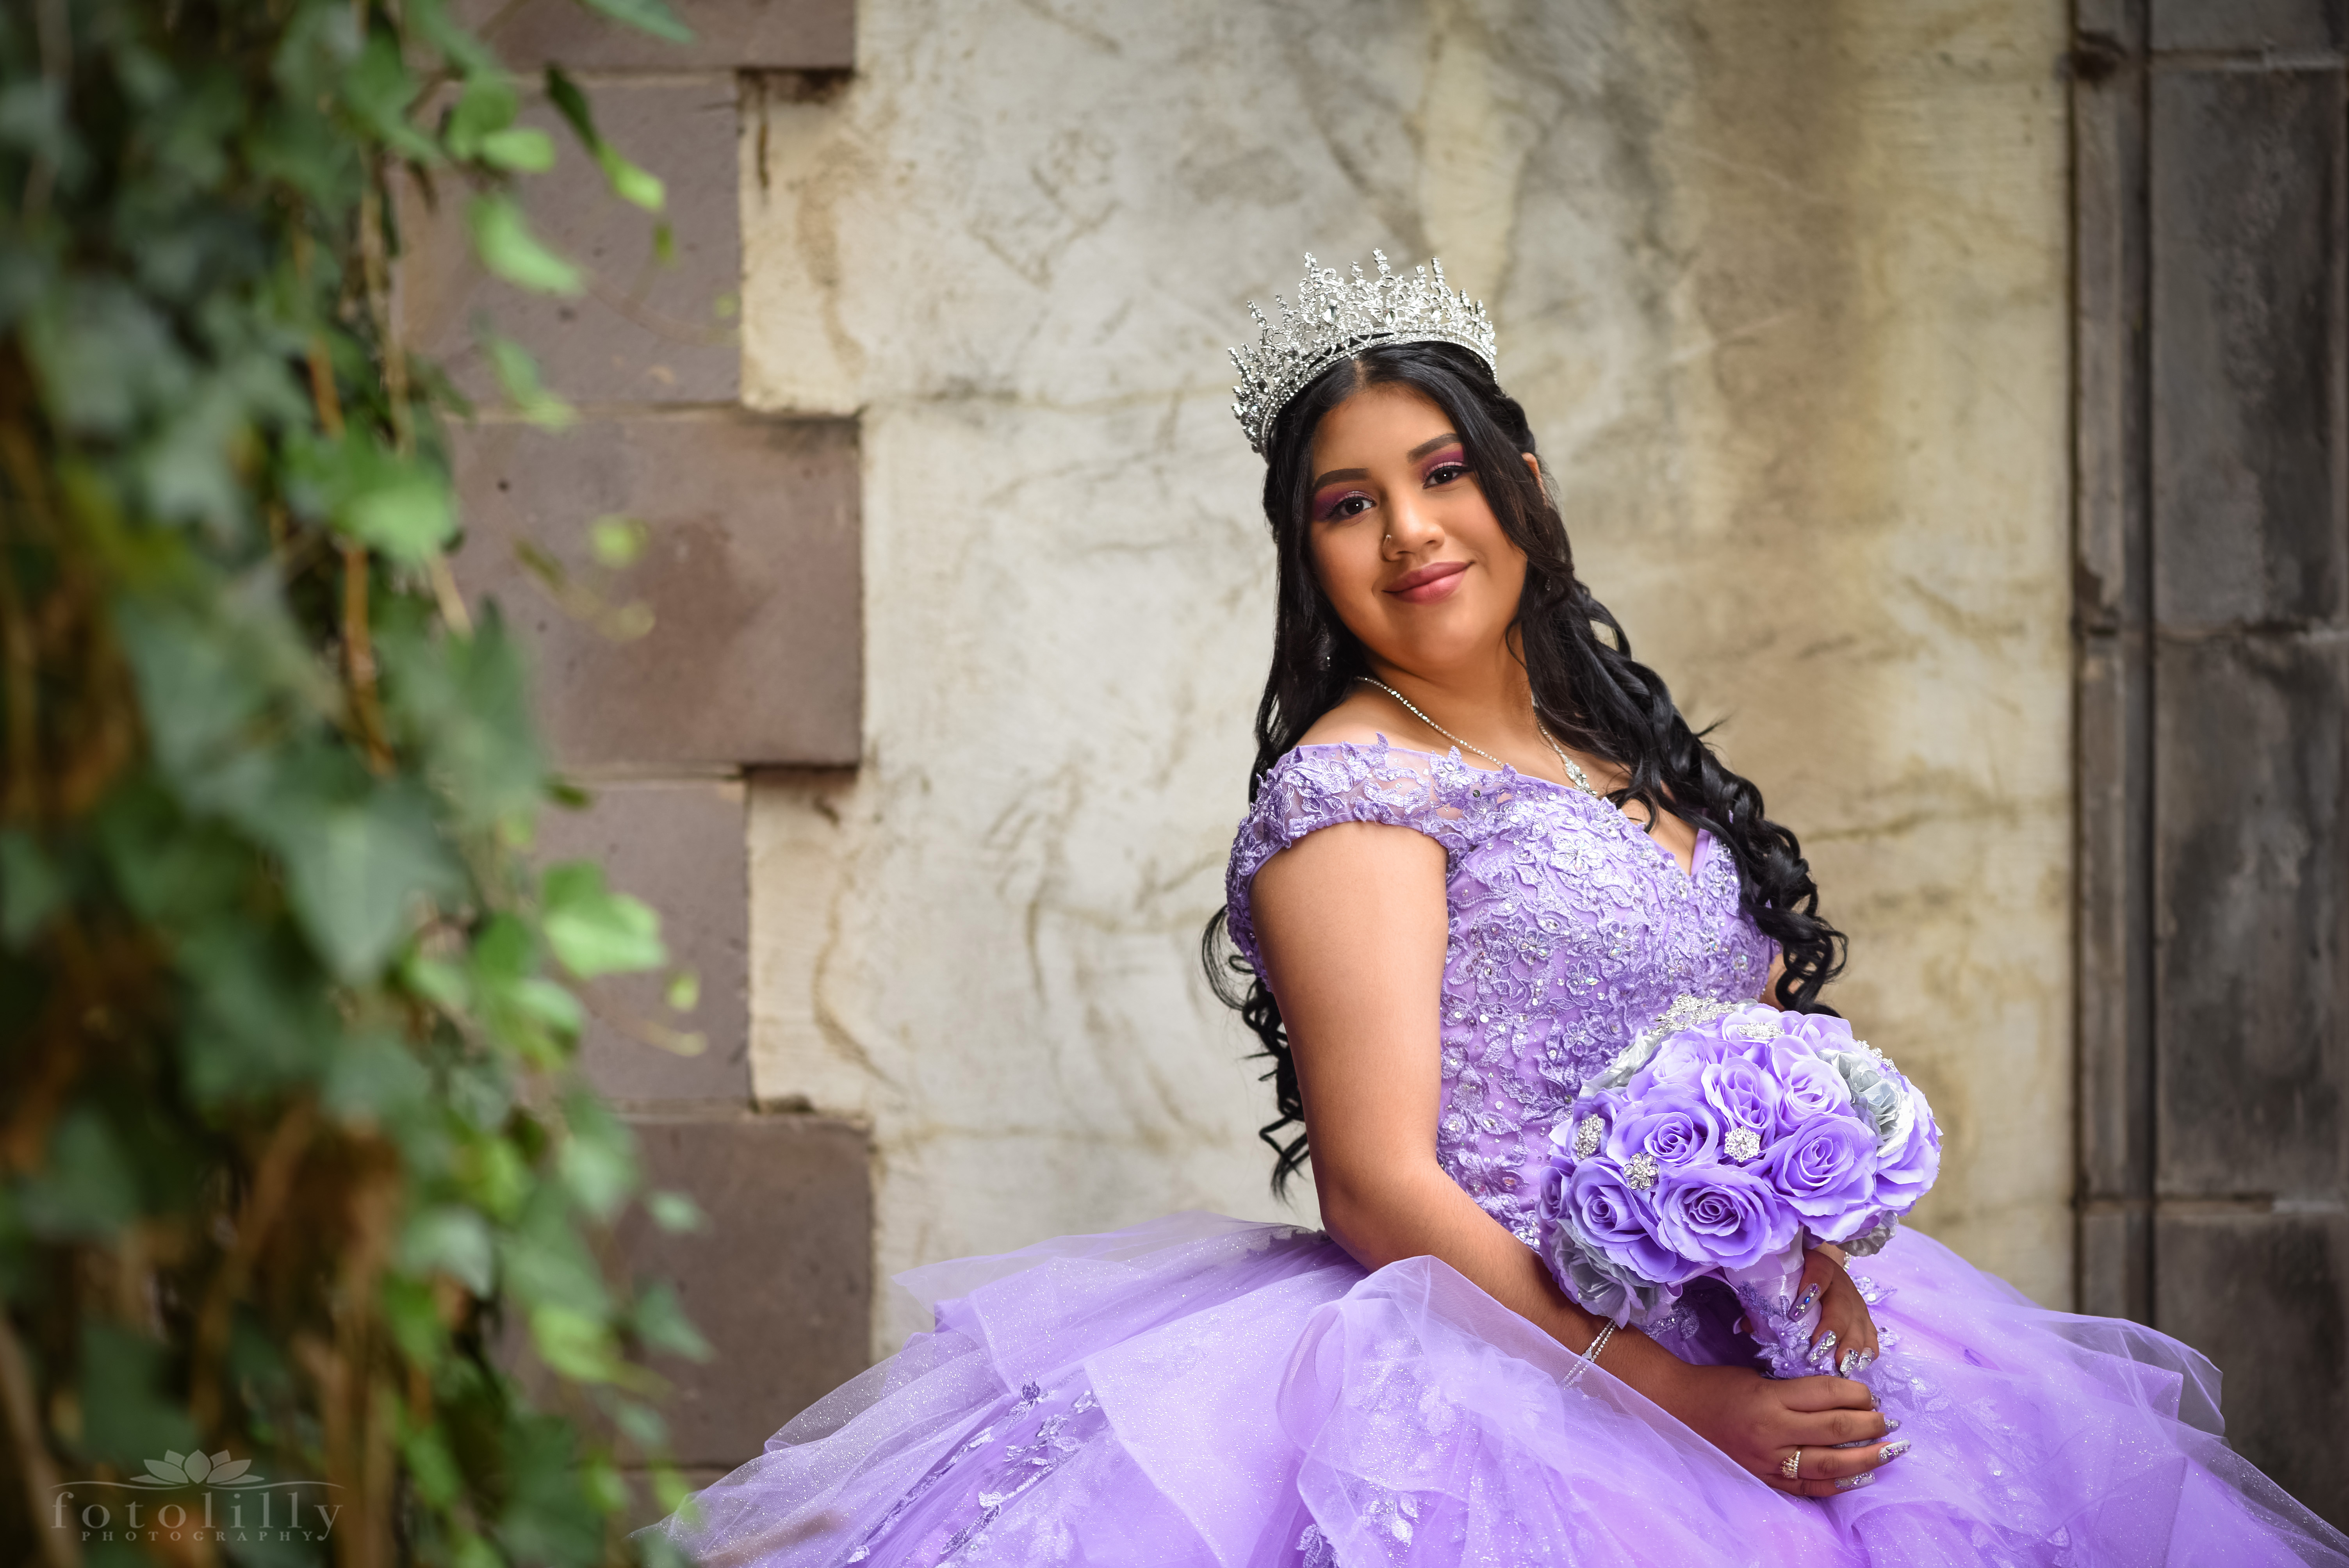
dress, wedding dress, smile, plant, facial expression, bride, bridal clothing, flash photography, happy, gown, fashion design, formal wear, headpiece, bridal accessory, fun, event, electric blue, magenta, jewellery, flower arranging, bouquet, sitting, bridal party dress, petal, tradition, floral design, fashion accessory, veil, wedding ceremony supply, haute couture, hair accessory, necklace, child, wedding, costume, floristry, marriage, ceremony, portrait photography, grass, photo shoot